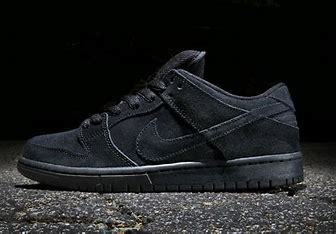
Brand: Nike
Model: SB Dunk